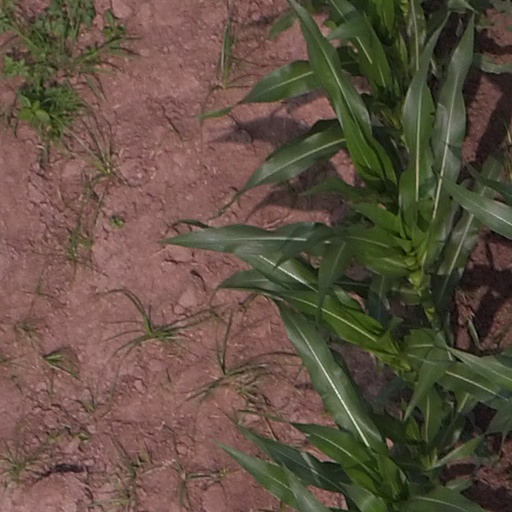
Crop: maize; corn